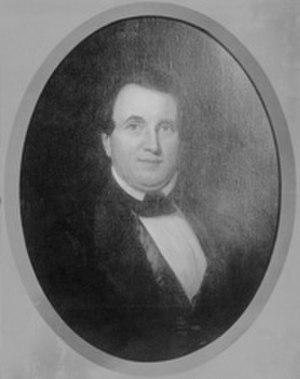
Le New Hampshire élit deux membres du Sénat des États-Unis : un sénateur de classe 2 et un sénateur de classe 3.